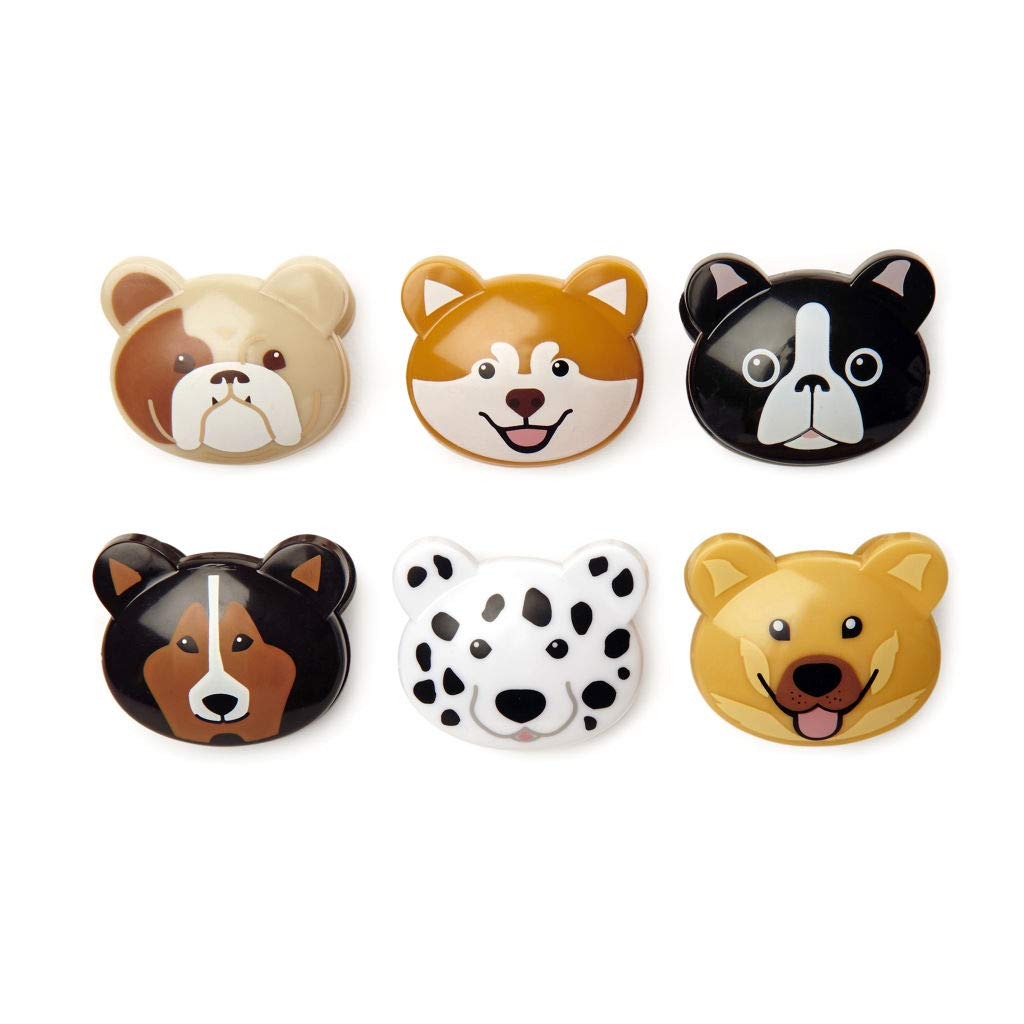
Item Name: KIKKERLAND Doggie Bag Clip, 1 EA
Product Description: Lifestyle
Value: 1.0
Unit: Count

Price: 9.45